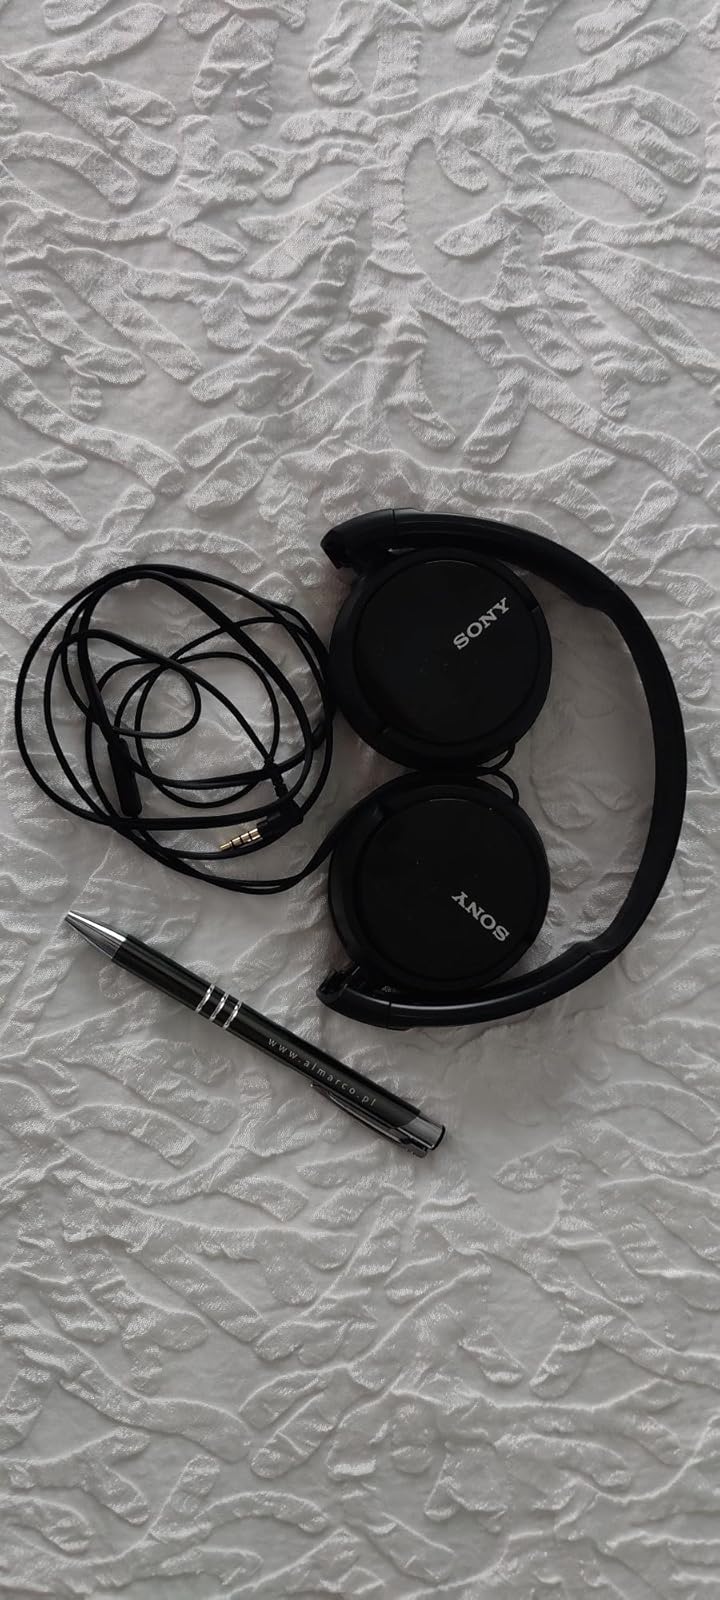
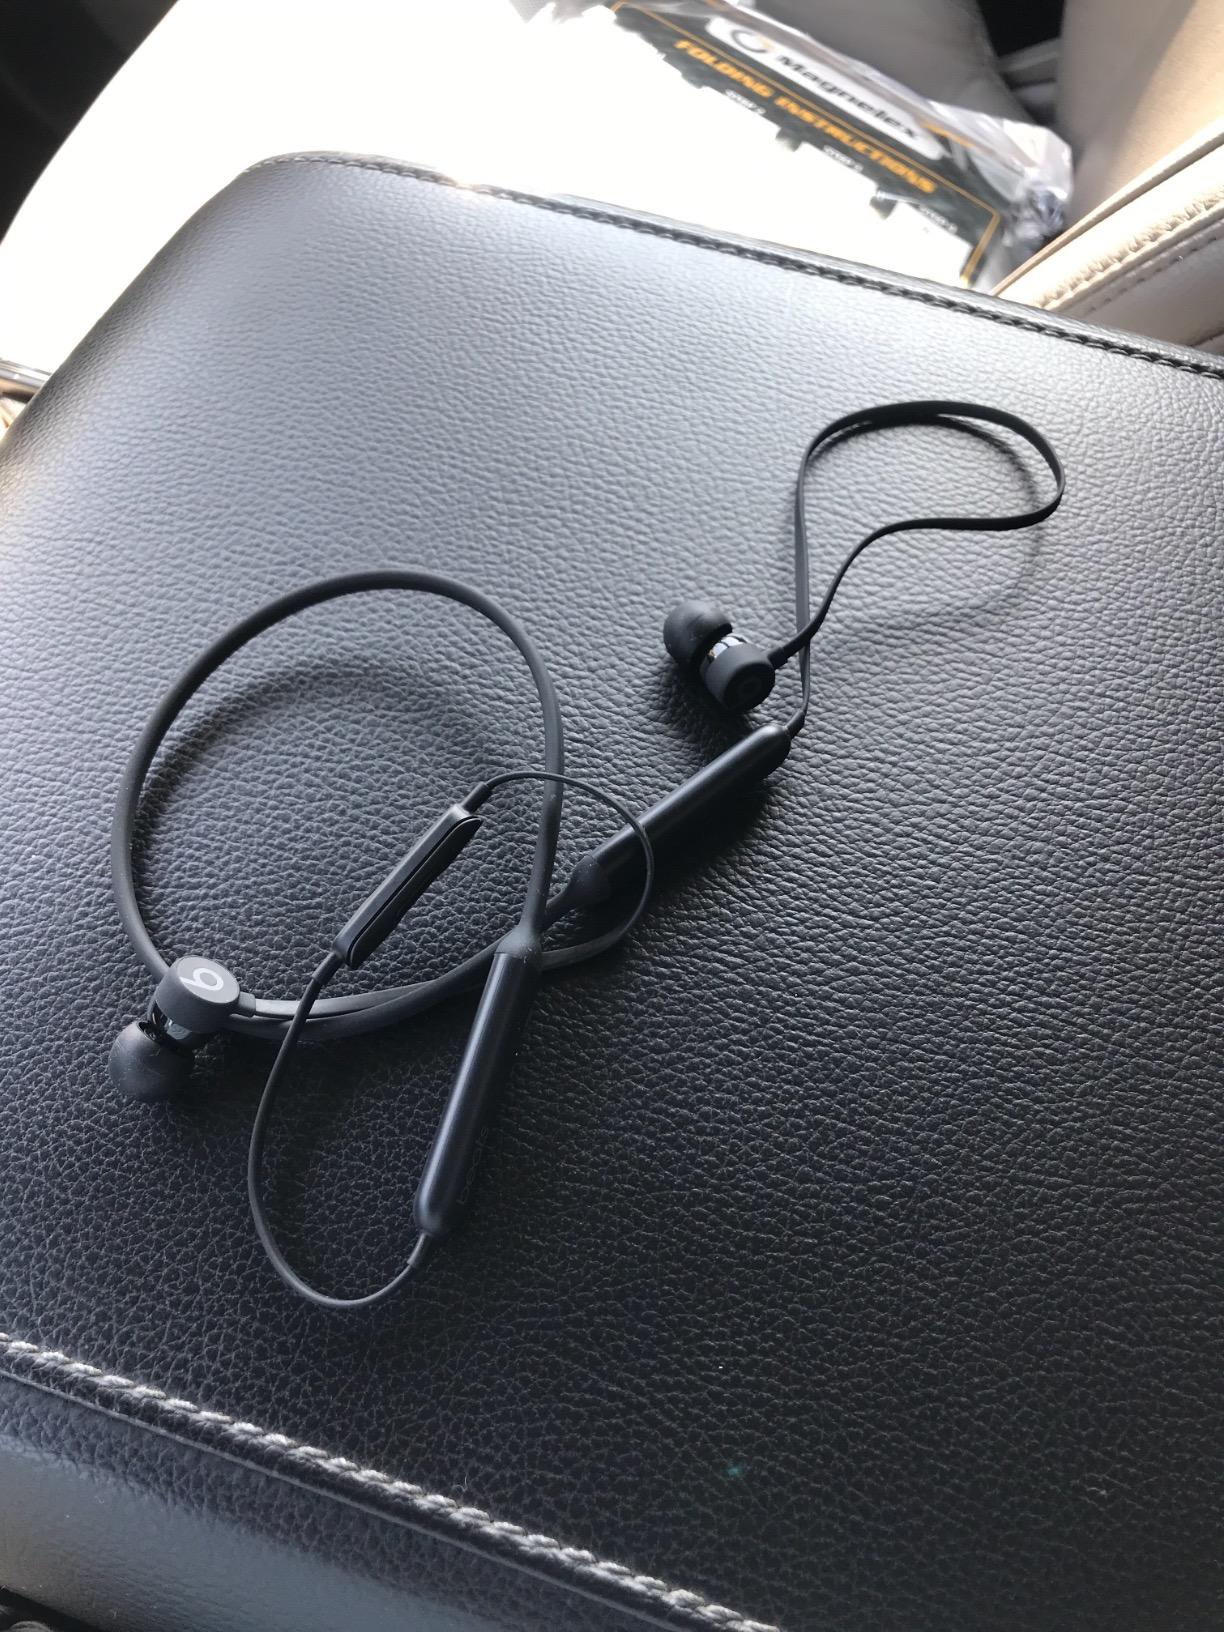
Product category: headphones
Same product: no